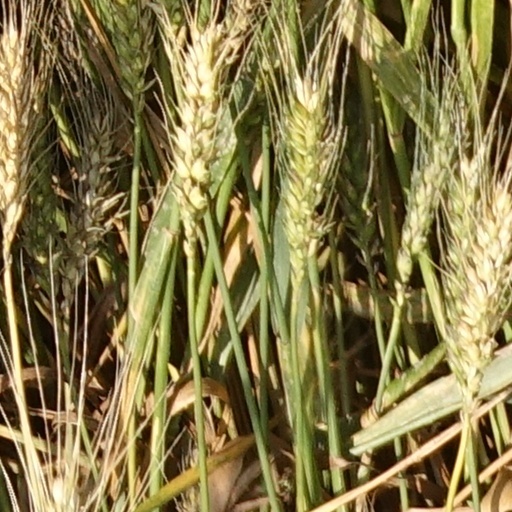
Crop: wheat